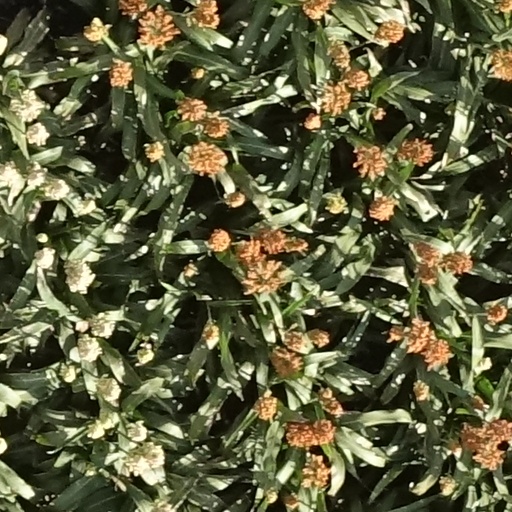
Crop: sorghum